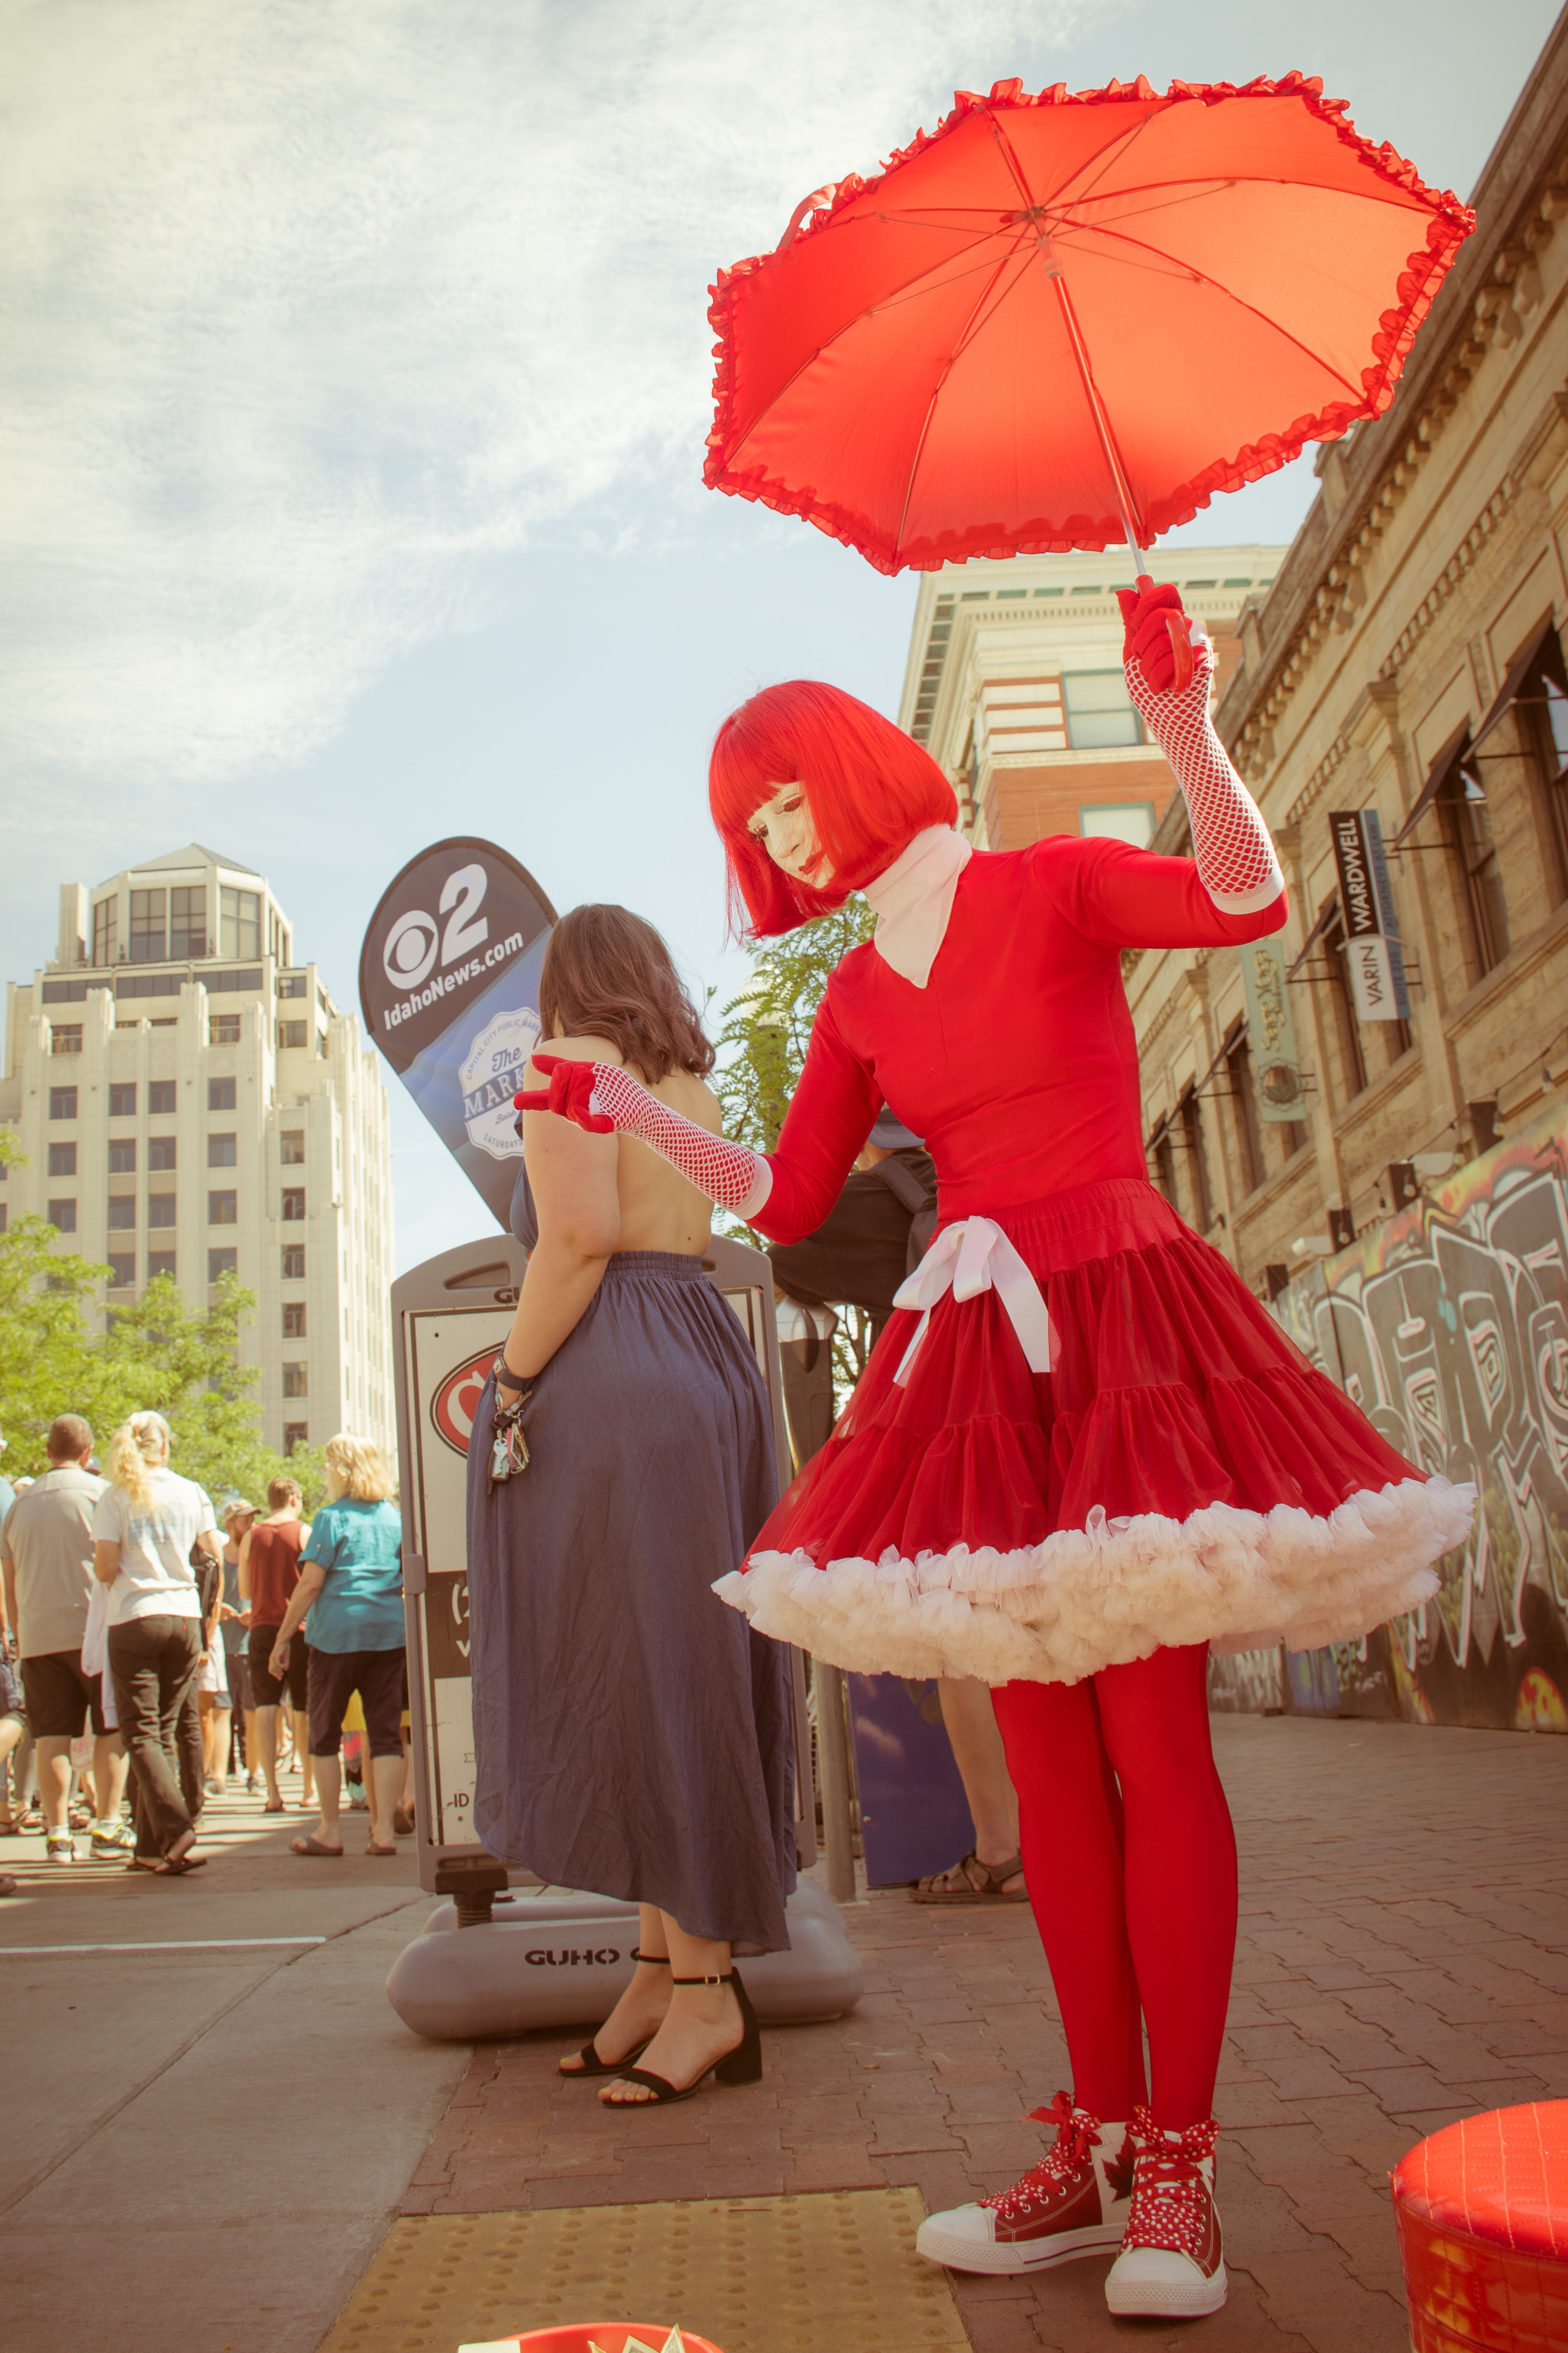
red, umbrella, costume, fun, cosplay, fashion accessory, dress, plant, vacation, tourism